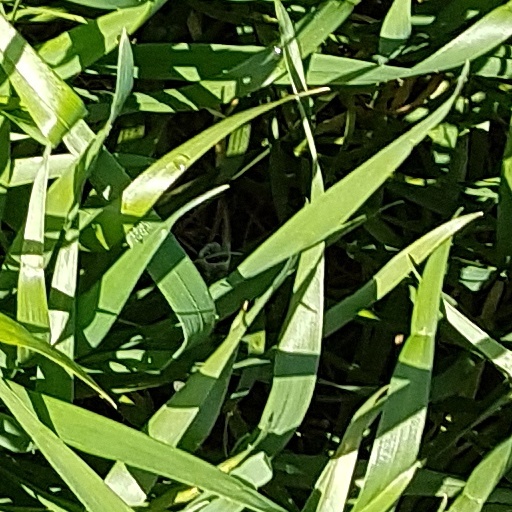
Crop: wheat